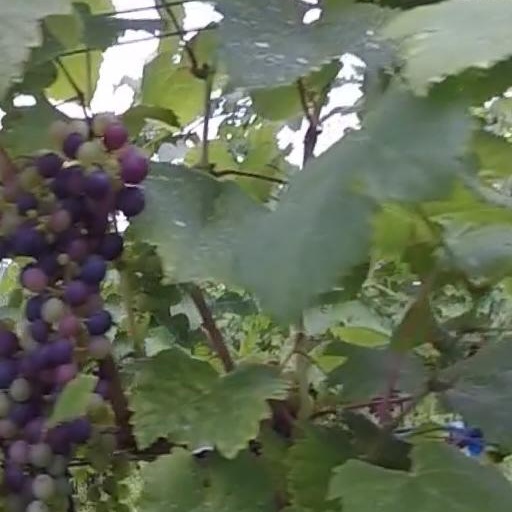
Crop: grape